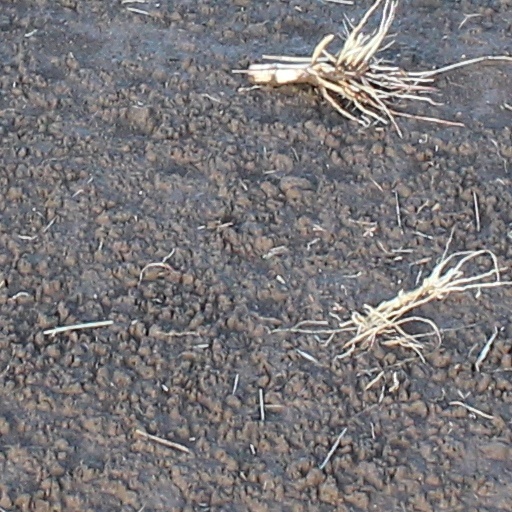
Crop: wheat